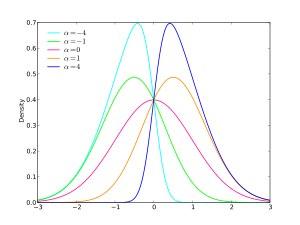
En théorie des probabilités et en statistique, une loi de probabilité décrit le comportement aléatoire d'un phénomène dépendant du hasard. L'étude des phénomènes aléatoires a commencé avec l'étude des jeux de hasard. Jeux de dés, tirage de boules dans des urnes et jeu de pile ou face ont été des motivations pour comprendre et prévoir les expériences aléatoires. Ces premières approches sont des phénomènes discrets, c'est-à-dire dont le nombre de résultats possibles est fini ou au plus dénombrable. Certaines questions ont cependant fait apparaître des lois à support infini non dénombrable ; par exemple, lorsque le nombre de tirages de pile ou face effectués tend vers l'infini, la répartition des fréquences avec lesquelles le côté pile apparaît s'approche d'une loi normale.
En théorie des probabilités et en statistique, les lois normales sont parmi les lois de probabilité les plus adaptées pour modéliser des phénomènes naturels issus de plusieurs événements aléatoires. Elles sont en lien avec de nombreux objets mathématiques dont le mouvement brownien, le bruit blanc gaussien ou d'autres lois de probabilité. Elles sont également appelées lois gaussiennes, lois de Gauss ou lois de Laplace-Gauss des noms de Laplace et Gauss, deux mathématiciens, astronomes et physiciens qui l'ont étudiée.